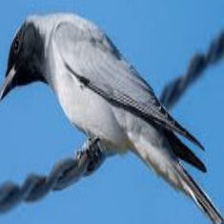
Species: GREY CUCKOOSHRIKE
Scientific name: CORACINA CAESIA